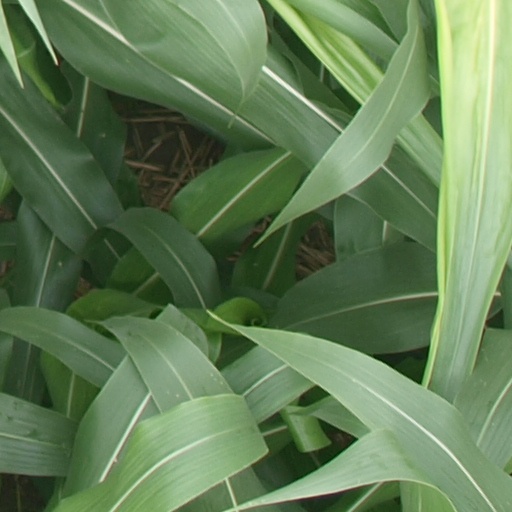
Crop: maize; corn